1910 London to Manchester air race

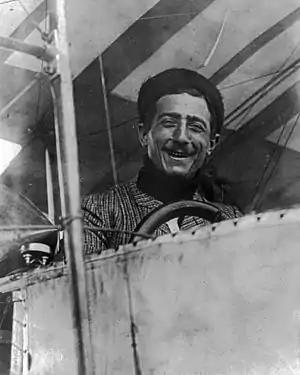
Louis Paulhan (1909)

Grahame-White's biplane was returned to London, and on 25 April was being repaired at Wormwood Scrubs, in the "Daily Mail" hangar. Paulhan arrived at Dover from California, where he performed exhibition flights. Another competitor, Emile Dubonnet, also formally entered the contest, and was due to try a few days later. On 27 April 1910 Paulhan's biplane (a newer model than Grahame-White's) was brought to Hendon, on the site of what is now the London branch of the Royal Air Force Museum. It was assembled in less than 11 hours, and at 5:21 pm that day Paulhan took off for Hampstead Cemetery, his official starting line. He arrived there ten minutes later, flew on to Harrow, and began to follow the route of the London and North Western Railway. The railway company prepared for the event by whitewashing the sleepers of the correct line for the competitors to follow. Paulhan was followed by a special train, on board which were Mme. Paulhan and Henry Farman. Other members of his party followed by car.